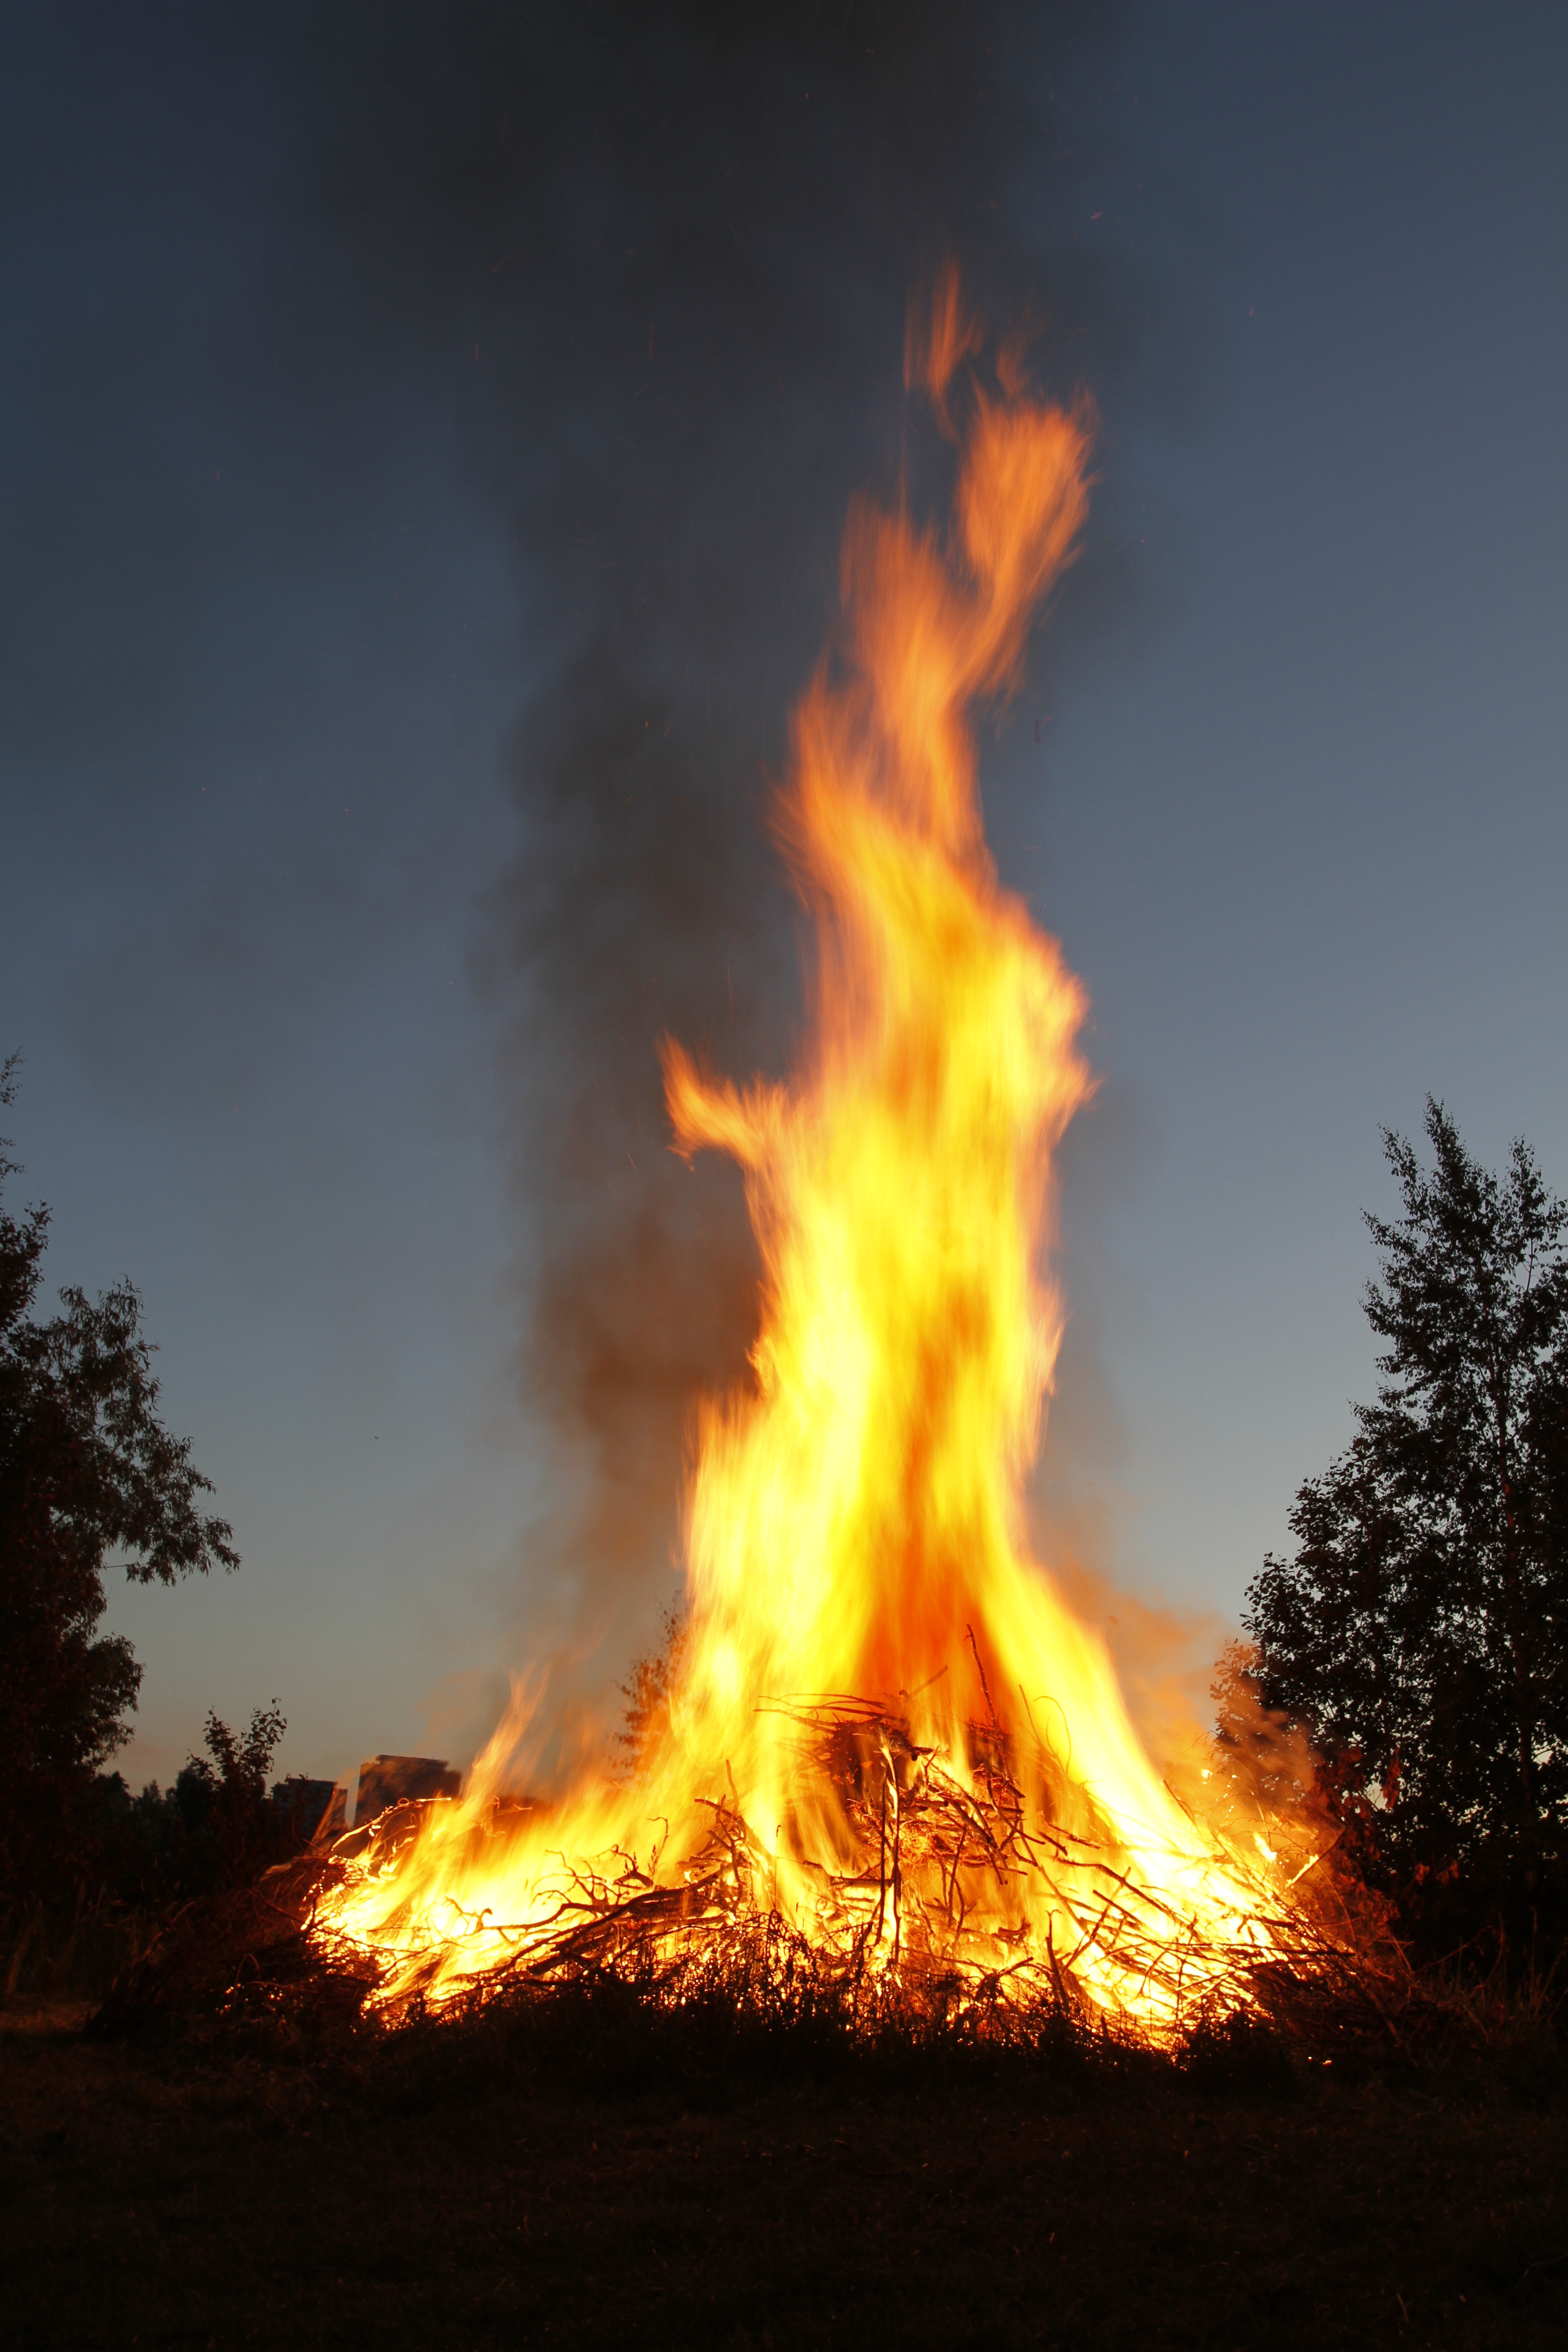
smoke, flame, fire, campfire, bonfire